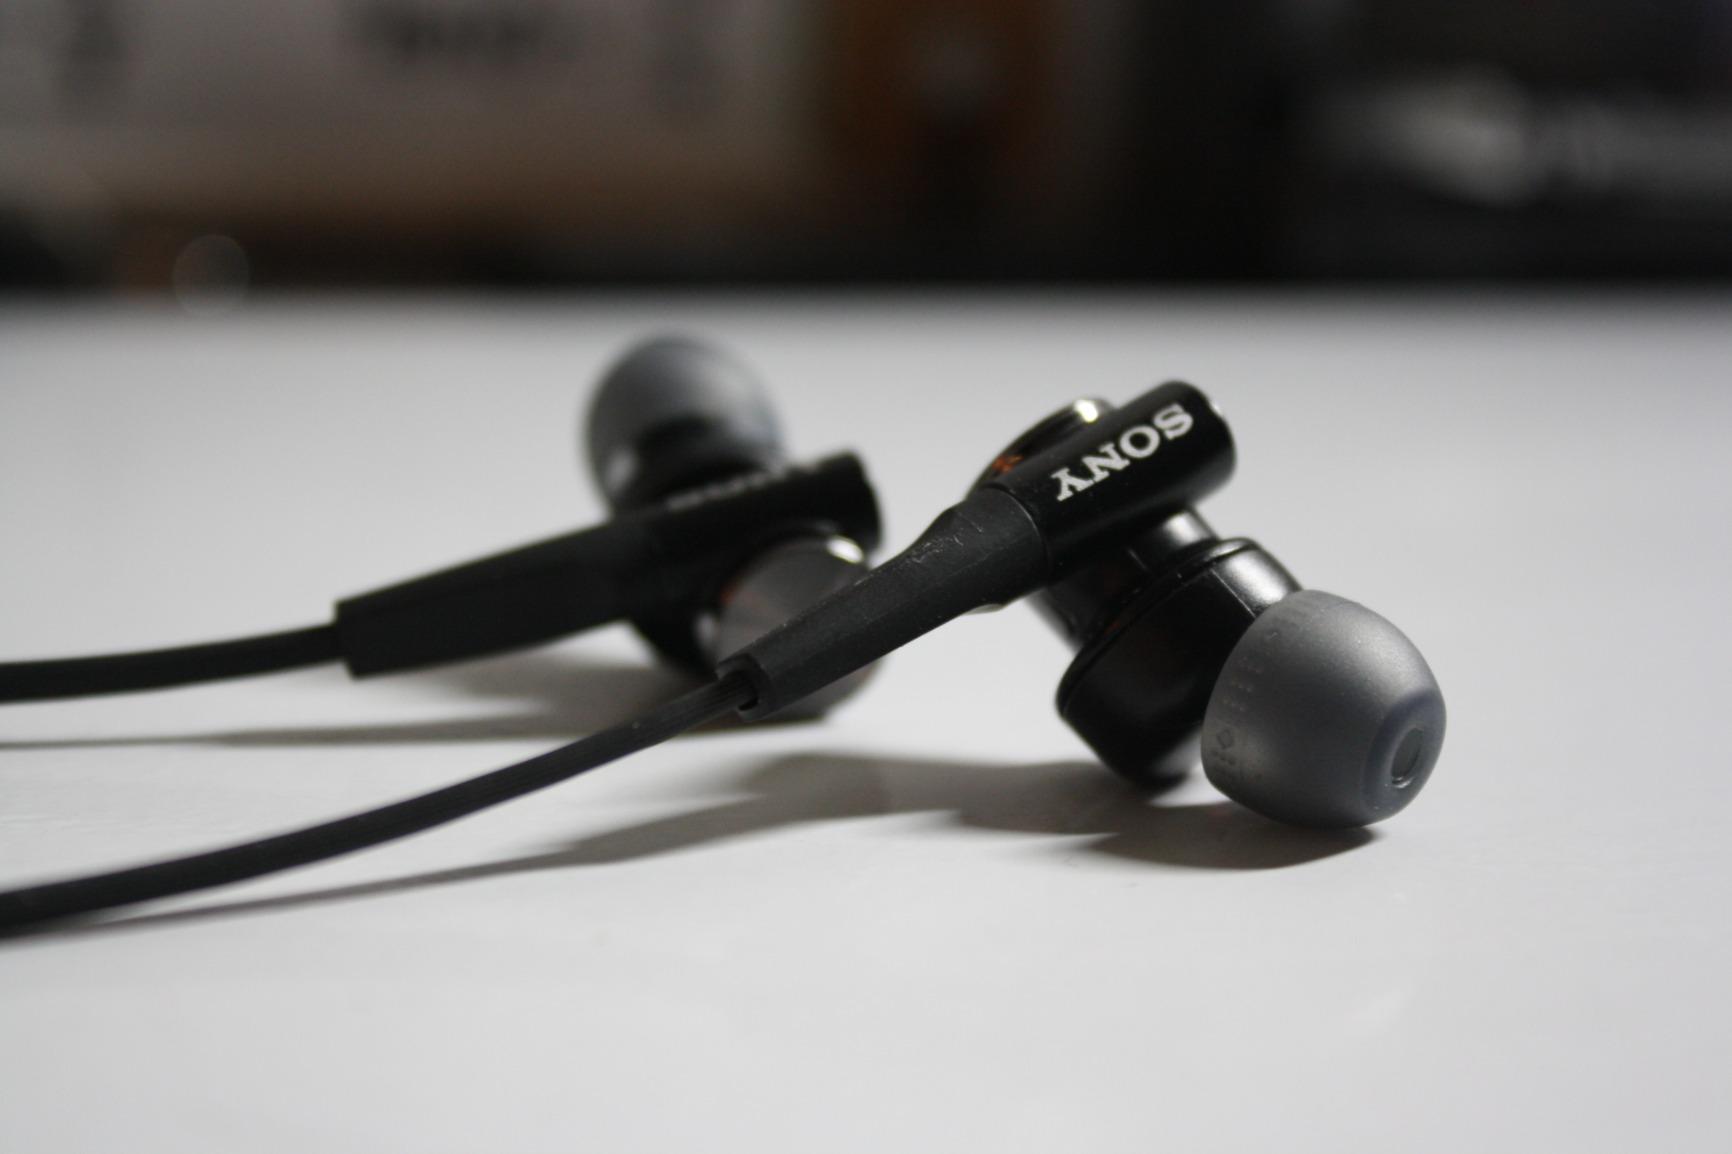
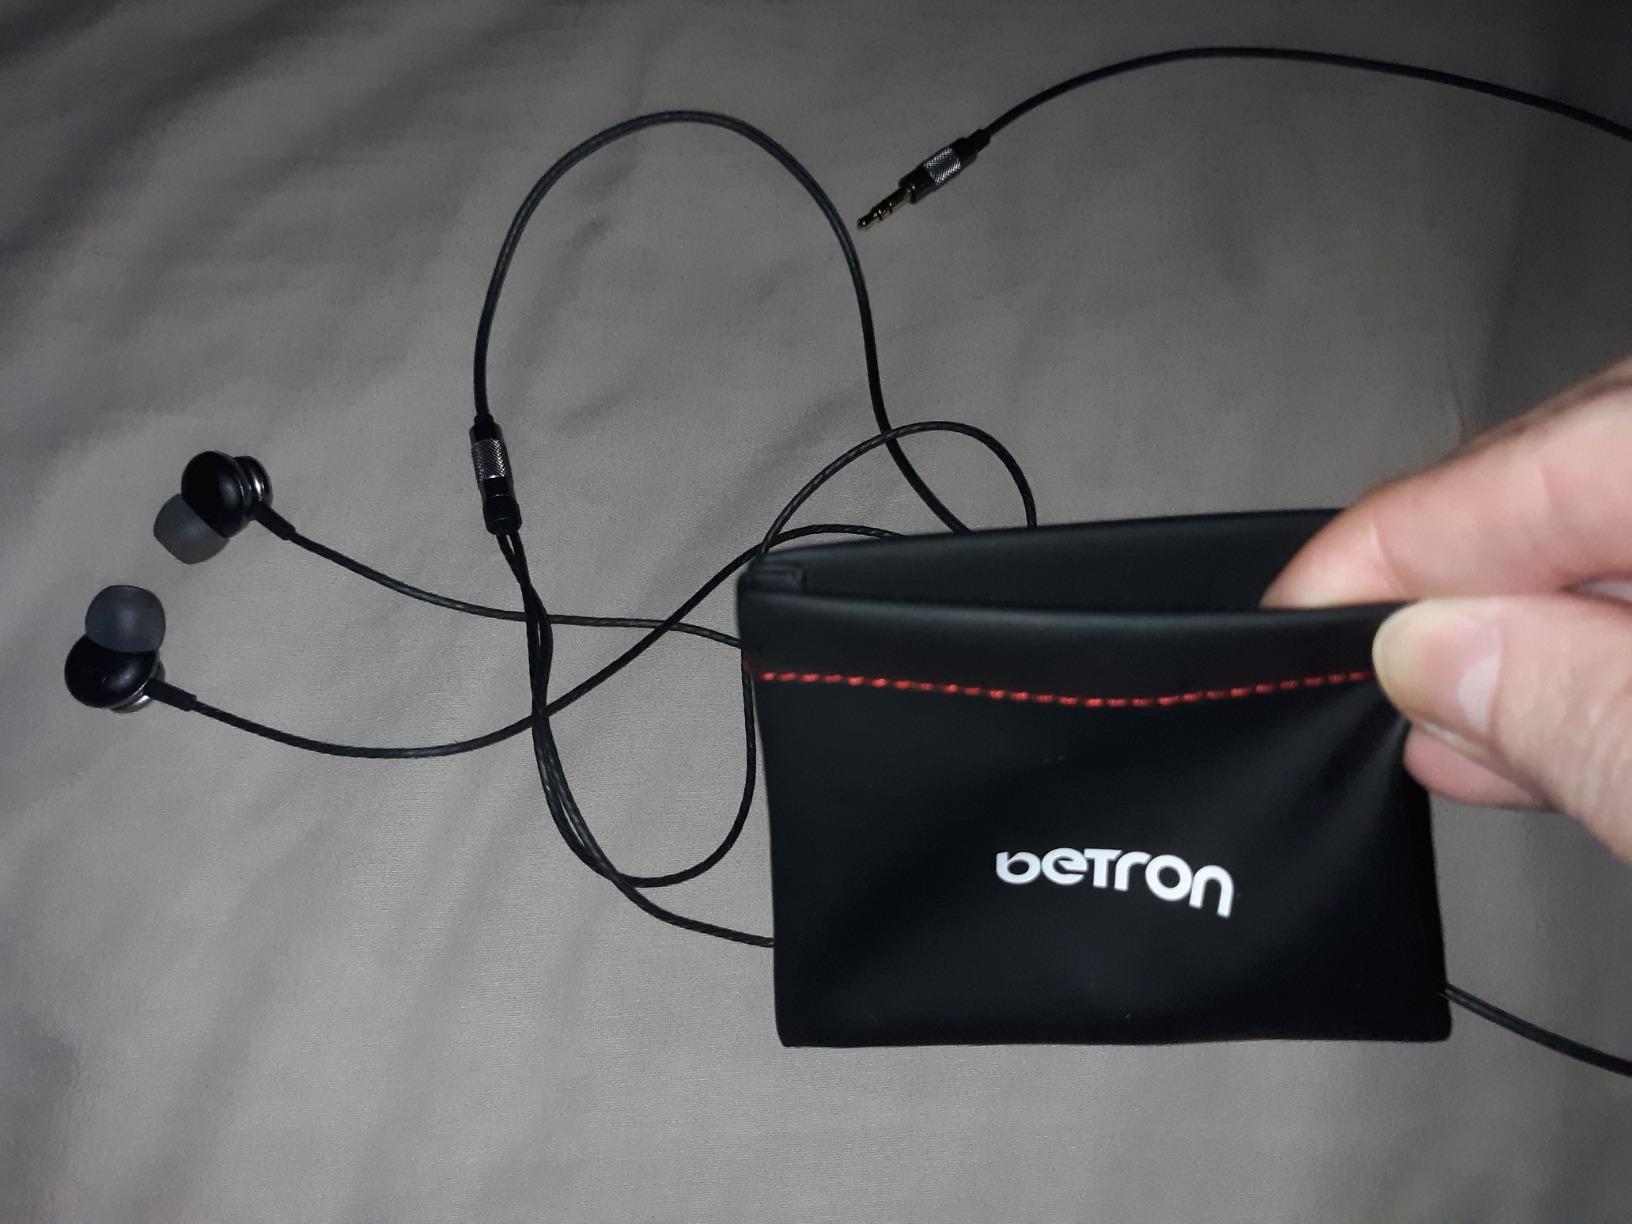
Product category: headphones
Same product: no